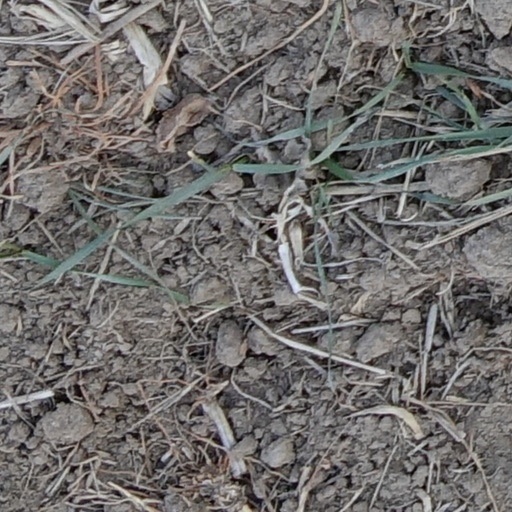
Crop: wheat